The Frontier (2014 film)

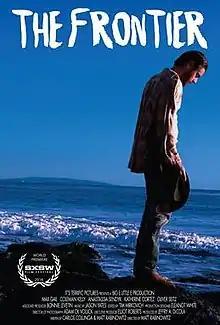
Premiere Release Poster

The Frontier is a 2014 American drama film directed by Matt Rabinowitz and written by Rabinowitz and Carlos Colunga. The film stars Max Gail, along with Coleman Kelly and Anastassia Sendyk.